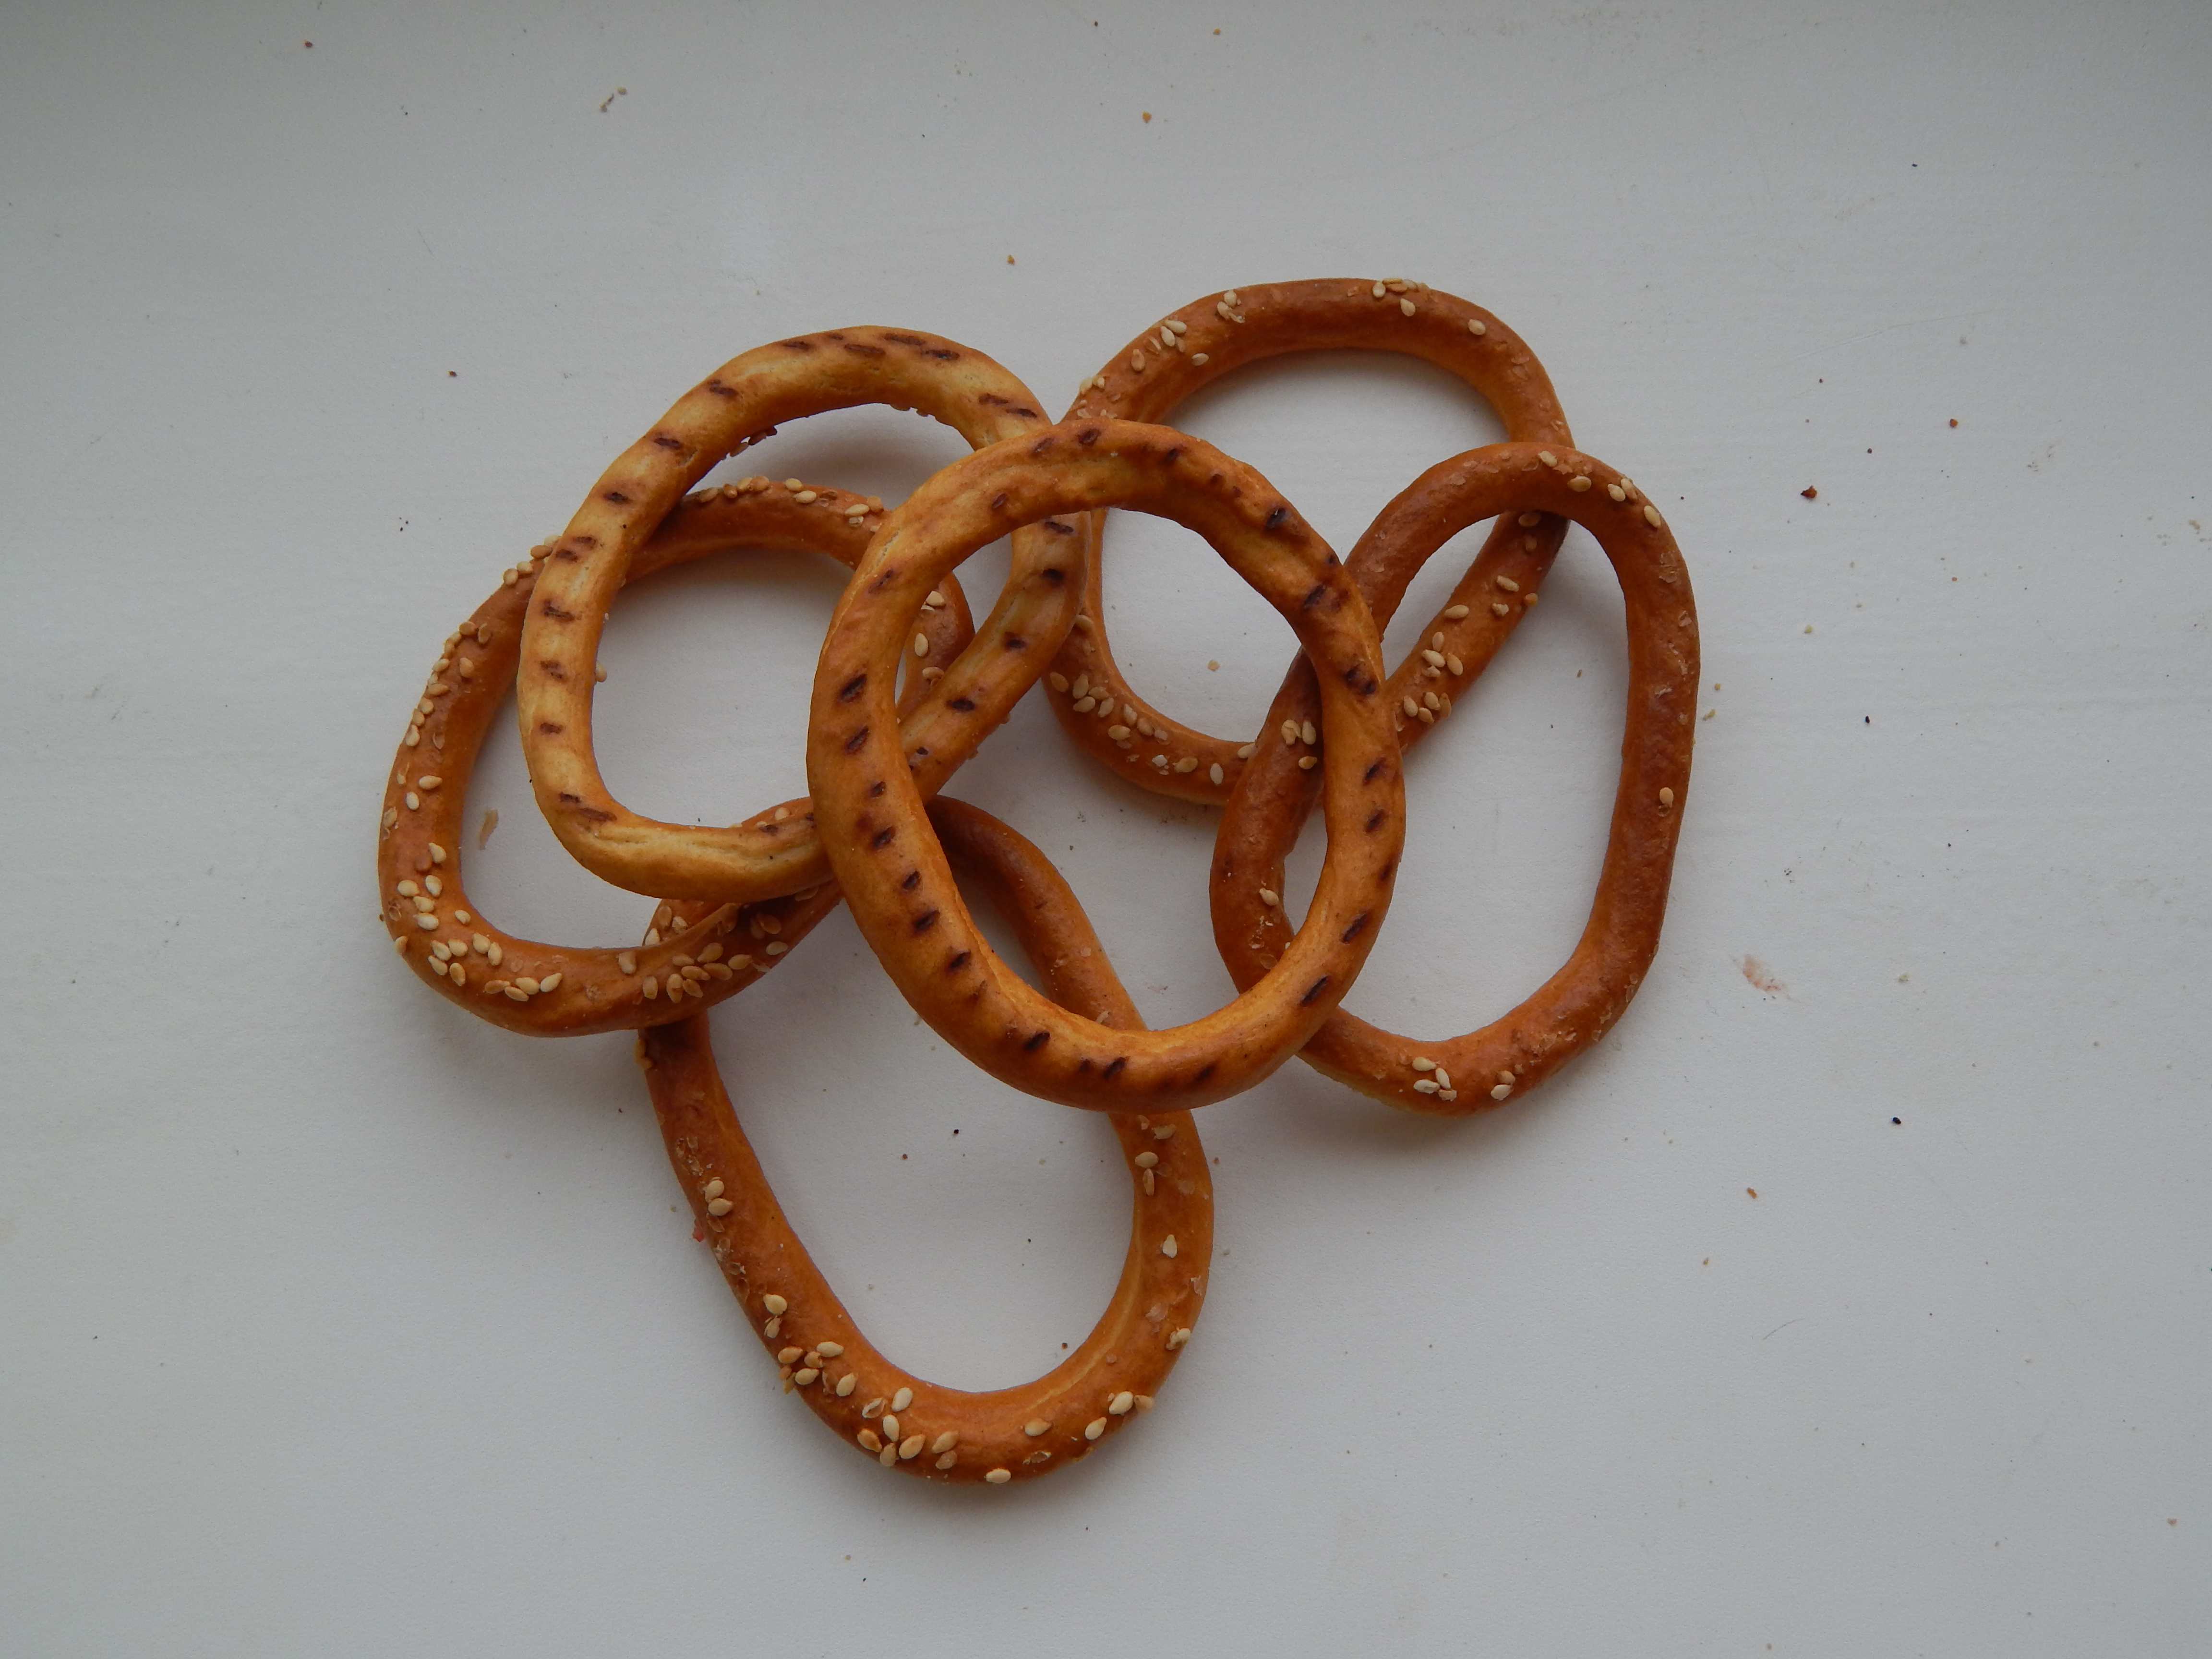
food, gourmet, fish, cooking, fresh, wine, fillet, background, healthy, cheese, white, skillet, gastronomy, meal, restaurant, dinner, delicatessen, salmon, cuisine, fine, plate, cooked, seafood, closeup, pretzel